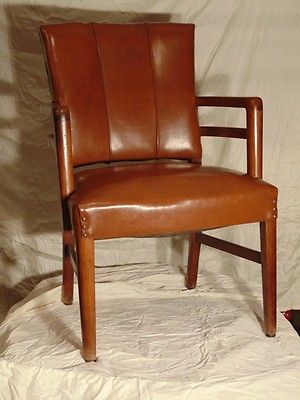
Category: chair